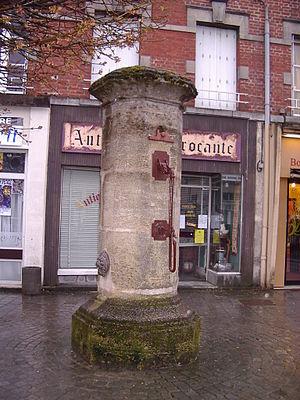
Vrigne-aux-Bois- Ancienne Fontaine.
Les pompes à bras sont un type de pompe actionnée à la main. On retrouve invariablement chez elles un ou plusieurs cylindres dans lesquels coulisse un piston avec ou sans clapet. Le piston est lui-même mis en mouvement par un balancier ou « bras » que l'on actionne manuellement. Le principe de ces pompes établi dans la Grèce antique et mis en pratique par la Rome antique, se retrouve dans les pompes à piston domestiques, rurales ou urbaines mises en place par la fontainerie, notamment aux XVIIIᵉ et XIXᵉ siècles ainsi que dans les engins de lutte contre l'incendie, apparus au début du XVIIᵉ siècle, les pompes à bras de pompier.
Vrigne-aux-Bois est une ancienne commune française, située dans le département des Ardennes en région Grand Est.